VDM-1

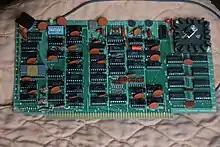
A Processor Technology VDM-1 board

The Processor Technology VDM-1, for Video Display Module, was the first video card for S-100 bus computers. It was created in 1975 and allows an S-100 machine to produce its own display. When paired with a keyboard and Processor Technology's 3P+S card, it eliminates the need for a separate video terminal. Using a 7 x 9 dot matrix and ASCII characters, it produces a 64-column by 16-row text display.